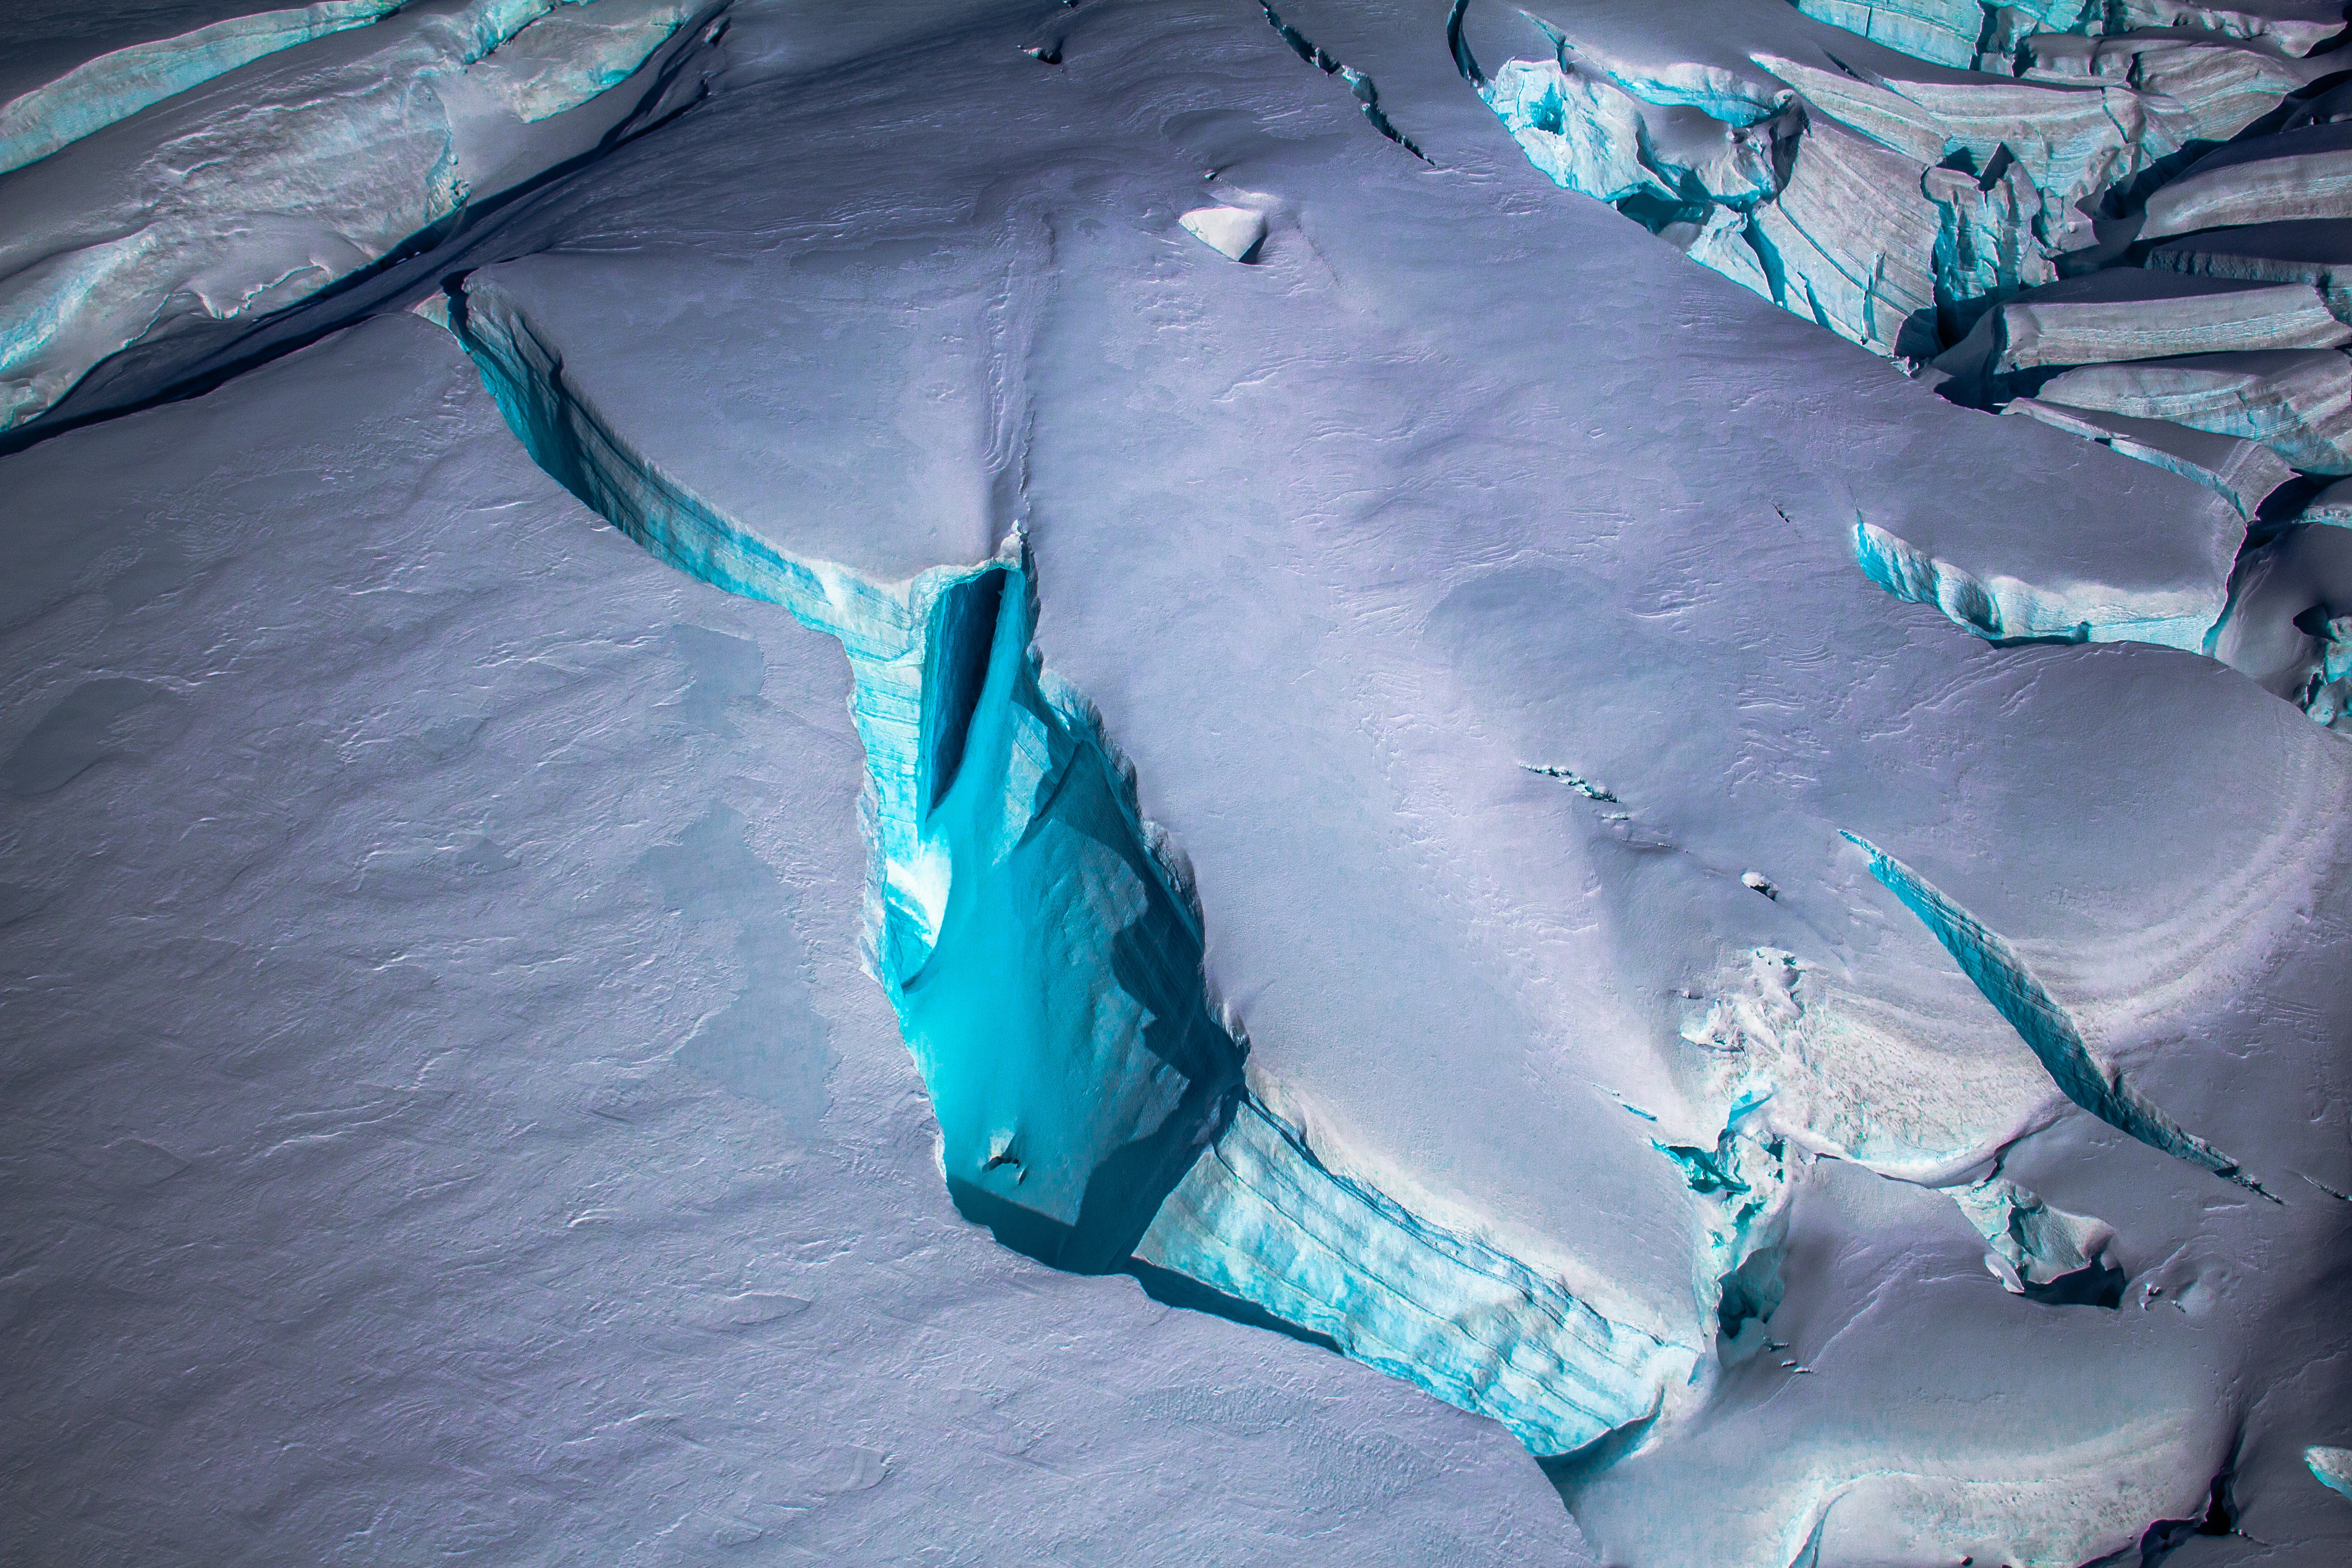
blue, water, glacial landform, glacier, ice, ice cave, turquoise